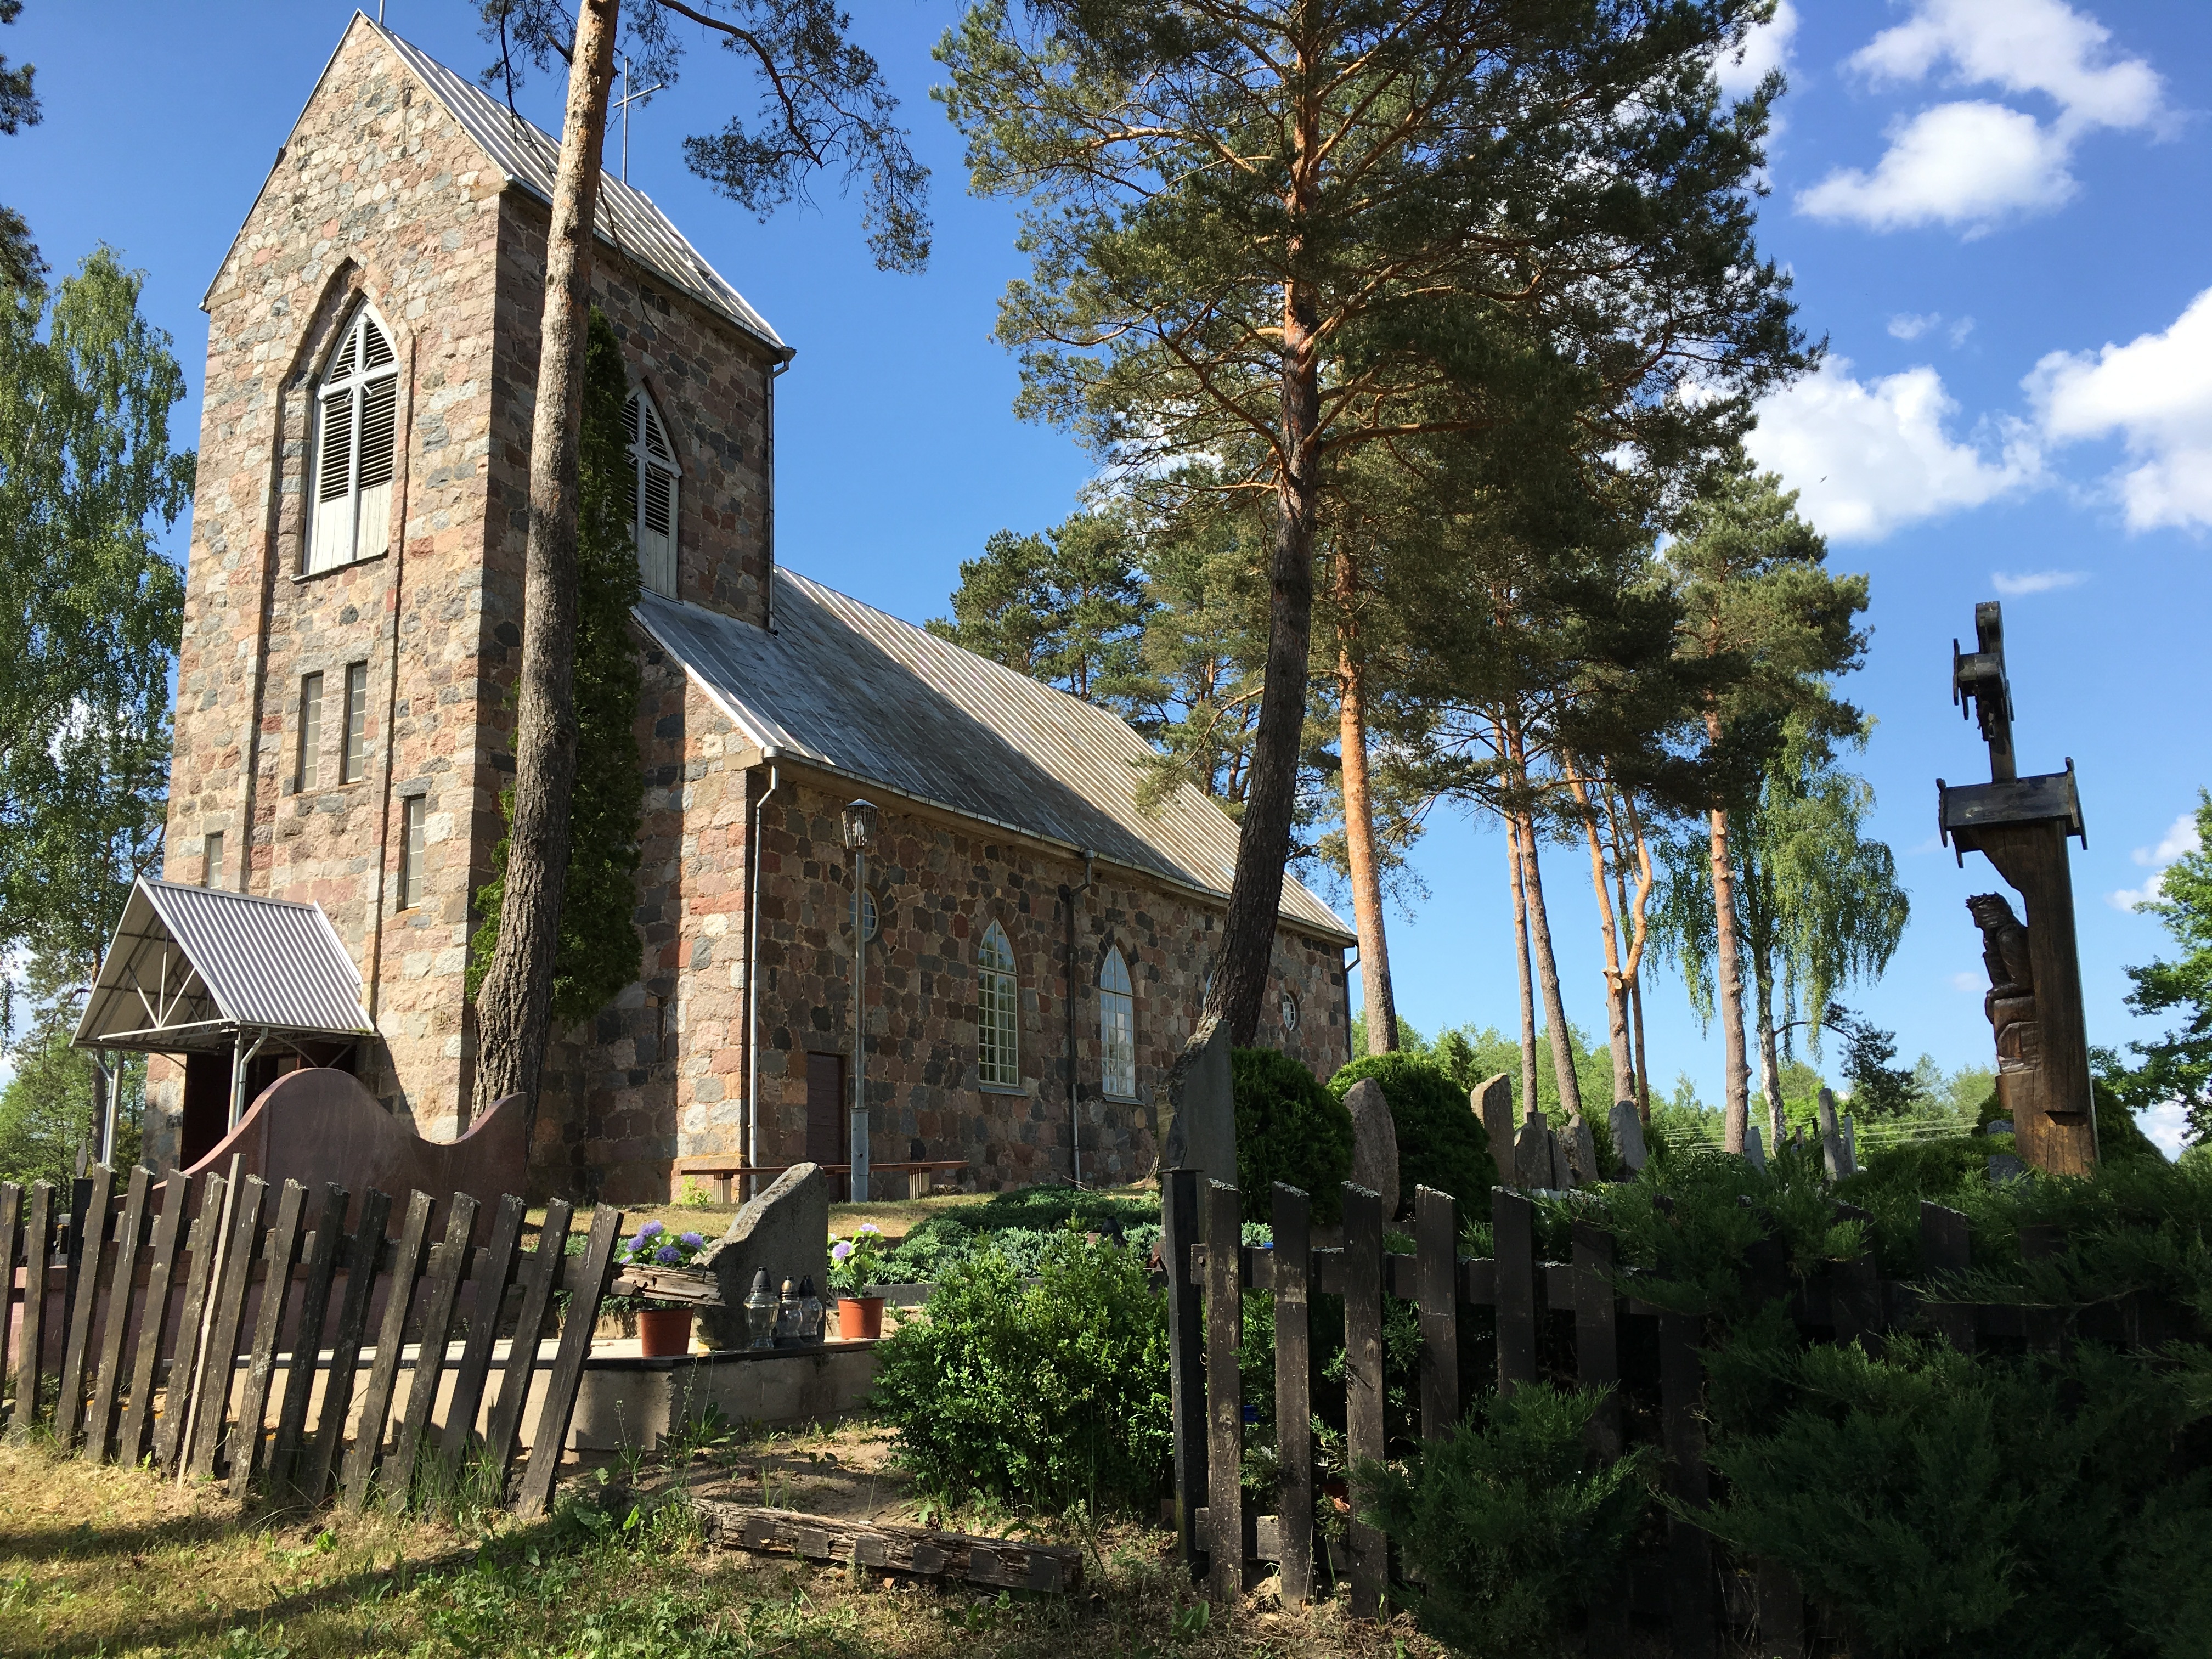
landscape, architecture, building, village, symbol, religion, church, chapel, cross, christian, place of worship, spiritual, religious, christ, monastery, jesus, prayer, christianity, worship, holy, estate, god, eternity, catholicism, rural area, salvation